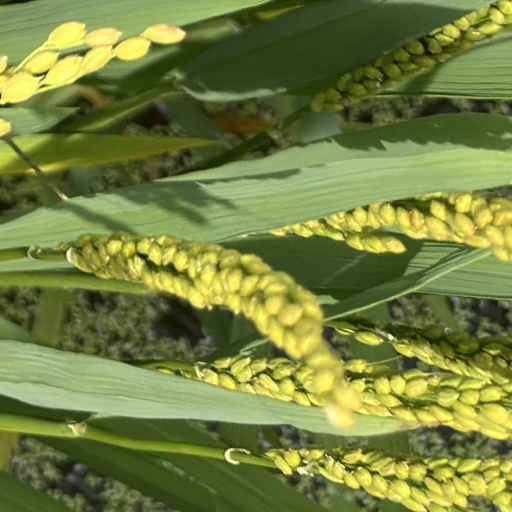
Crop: rice